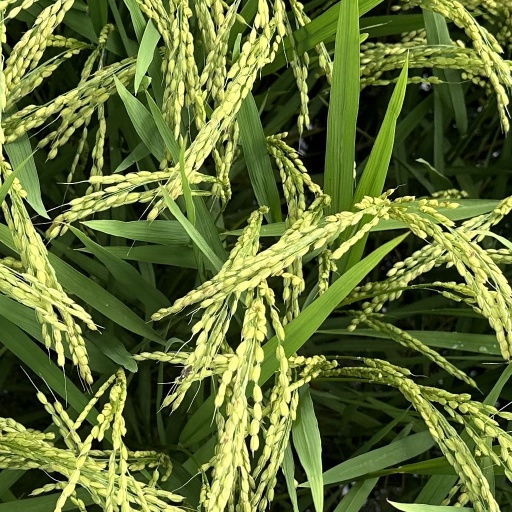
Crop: rice